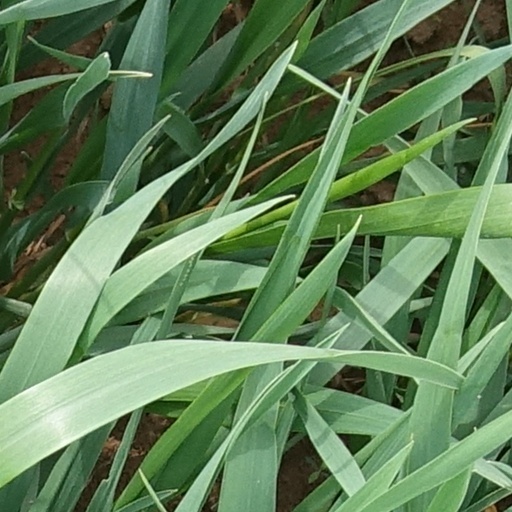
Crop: wheat